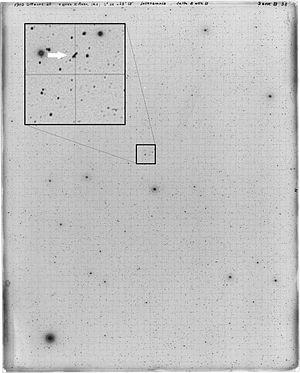
(704) Interamnia est un gros astéroïde de la ceinture principale, dont le diamètre est estimé à 350 kilomètres. Sa distance moyenne au Soleil est de 3.067 UA. Il a été découvert le 2 octobre 1910 par l'astronome italien Vincenzo Cerulli, et nommé d'après le nom latin de la ville de Teramo en Italie, où Cerulli est né, a travaillé et fait construire son observatoire privé. Il s'agit probablement du cinquième astéroïde le plus massif après Cérès, Vesta, Pallas et Hygie, avec une masse estimée à 1,2% de la masse totale de la ceinture principale d'astéroïdes.